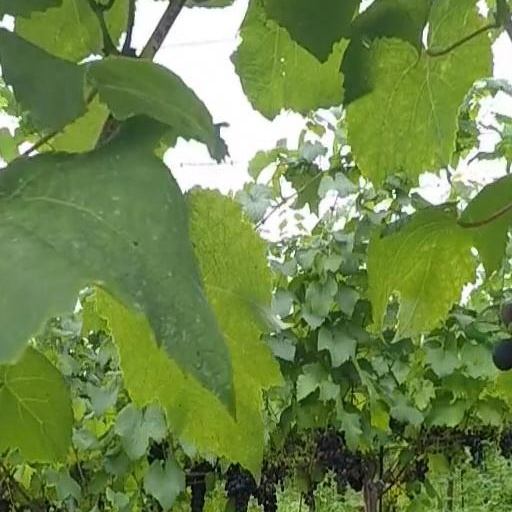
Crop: grape